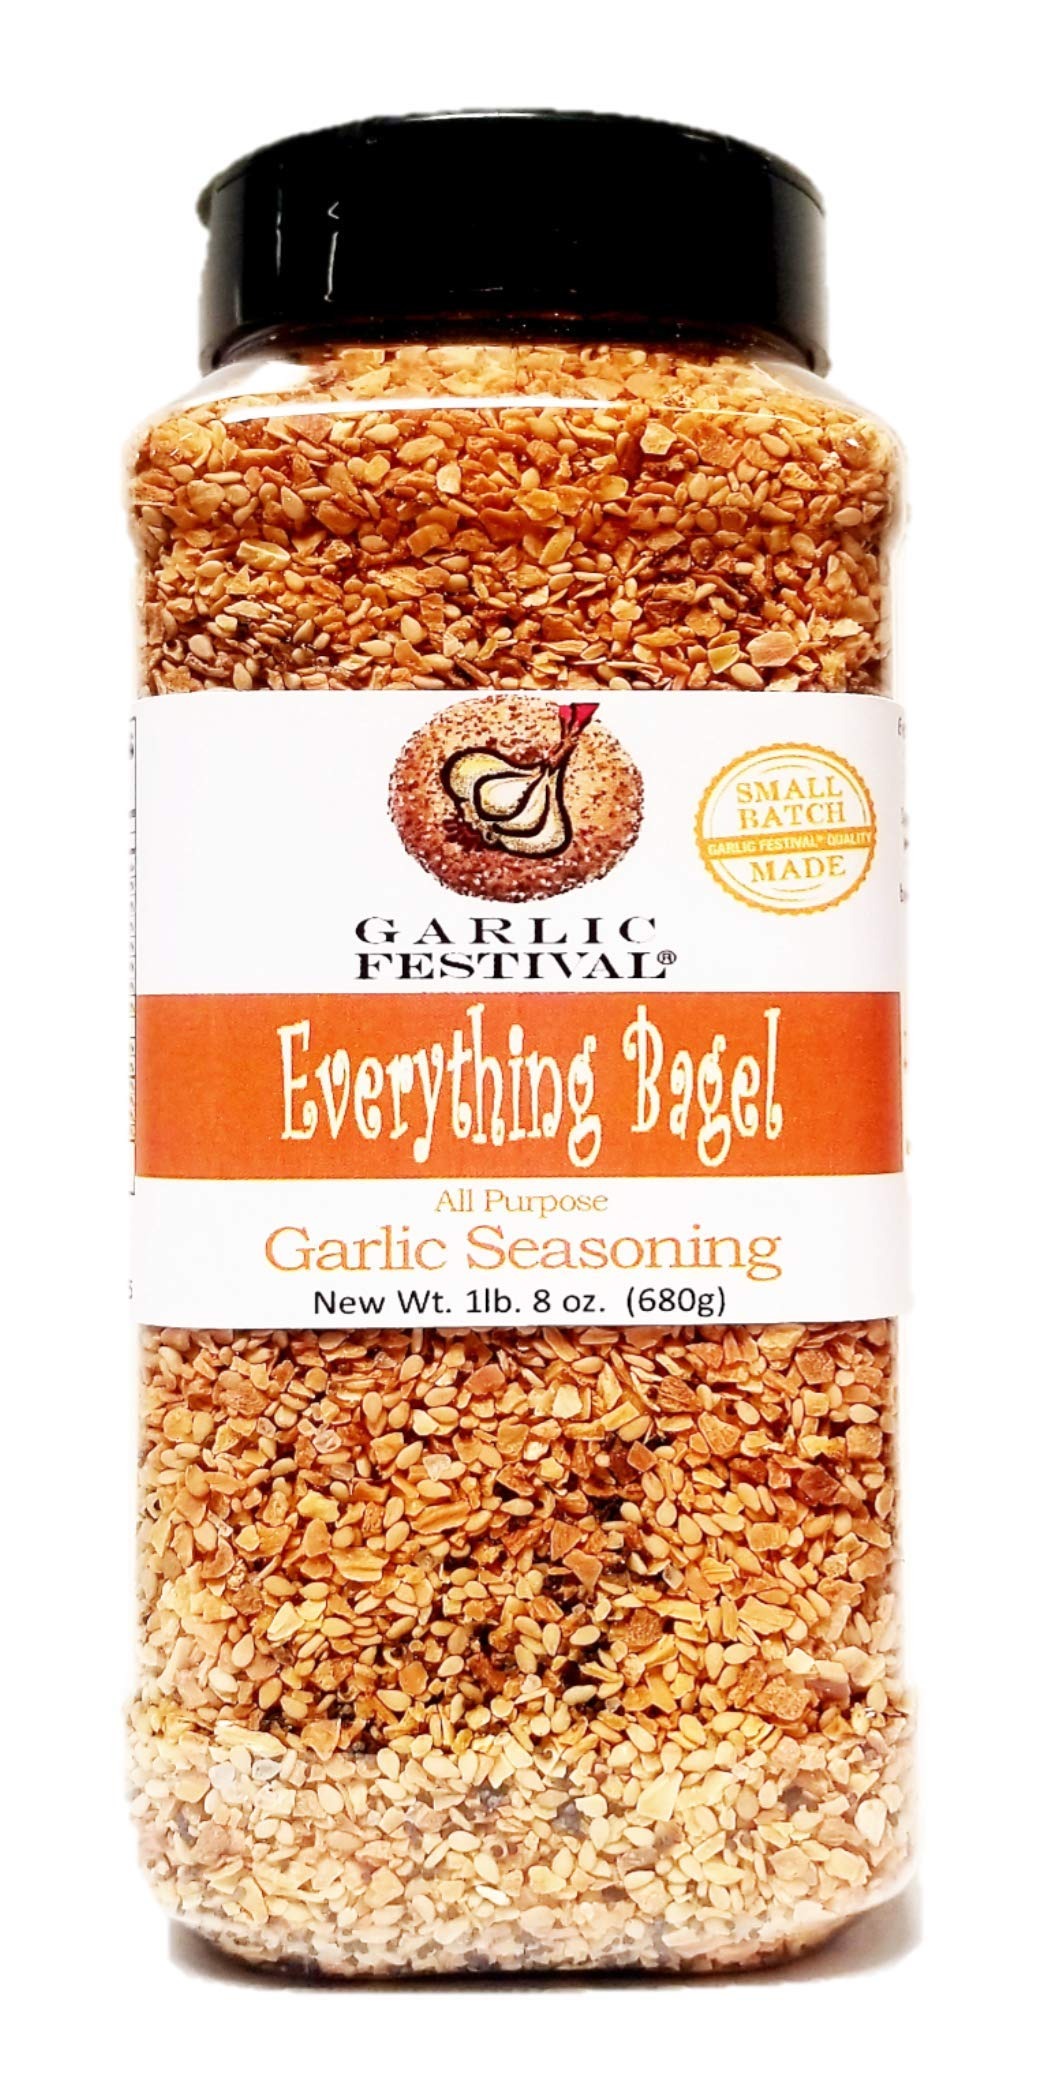
Item Name: Garlic Festival Foods Everything Bagel Seasoning Grande
Bullet Point 1: EVERYTHING BAGEL SEASONING DONE THE GARLIC FESTIVAL WAY!
Bullet Point 2: SAVORY, GARLICKY & ONIONY with a nice nutty crunch from sesame, this will become your all natural go to bagel sprinkle but don’t stop there….
Bullet Point 3: ALL NATURAL INGREDIENTS are used in creating this wonderful, all purpose seasoning.
Bullet Point 4: Sprinkle on steak and pizza.
Bullet Point 5: Add to Asian food & stir frys.
Product Description: Everything Bagel Seasoning done the Garlic Festival Way! Savory, Garlicky & Oniony with a nice nutty crunch from sesame and poppy seeds, this will soon become your all natural go to bagel seasoning but don't stop there......Use on pasta and popcorn...Sprinkle on pizza and meat...Add to potatoes and sauces...Sprinkle in sour cream or cream cheese for a wonderful dip for veggies & chips. Wonderful in Asian foods & stir frys.
Value: 23.9863
Unit: Ounce

Price: 38.99